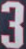
Number: 3